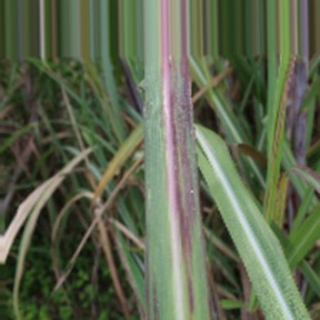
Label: sugarcane_bacterial_blight